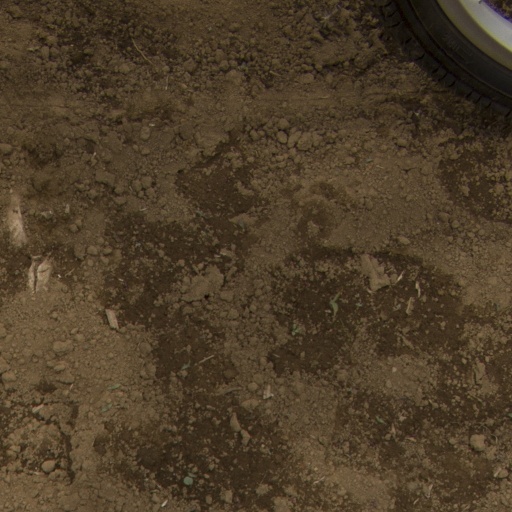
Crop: Jerusalem artichoke